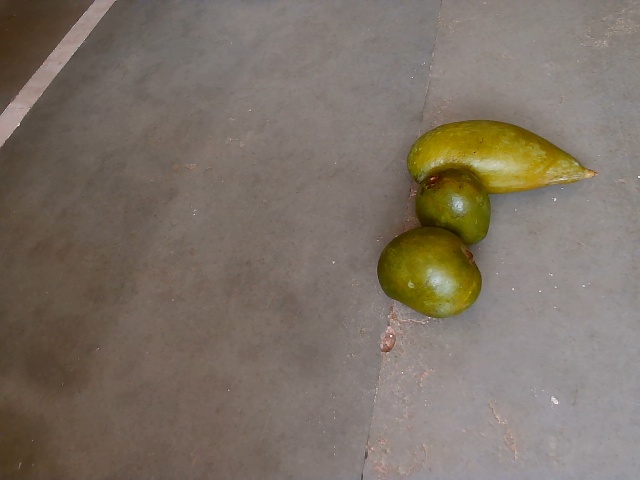
Label: Raw_Mango